Clive Sarstedt

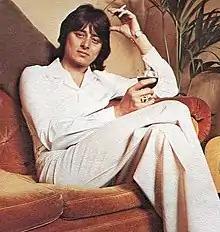
Sarstedt in 1976

Clive Robin Sarstedt (21 January 1944 – 22 January 2022), who also recorded as Clive Sands, Wes Sands, and Robin Sarstedt, was a British pop singer and instrumentalist active from the late 1950s. He was best known for his 1976 UK hit "My Resistance Is Low", a version of a song written and originally recorded by Hoagy Carmichael. He was the younger brother of singers Eden Kane and Peter Sarstedt.